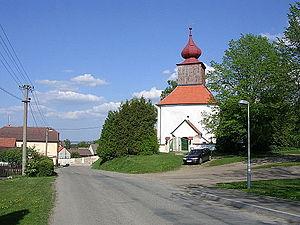
Veliš est une commune du district de Benešov, dans la région de Bohême-Centrale, en République tchèque. Sa population s'élevait à 334 habitants en 2020.